Savings bank (Spain)

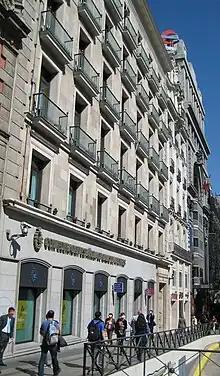
The headquarters of Confederación Española de Cajas de Ahorros (Spanish Confederation of Savings Banks) in Madrid.

The Franco regime (1939–1975) reaffirmed the pre-eminence of private commercial banks within the Spanish financial system and introduced regulation that handicapped traditional savings banks. The supervision of the savings banks was transferred from the Ministry of Interior to the Bank of Spain.